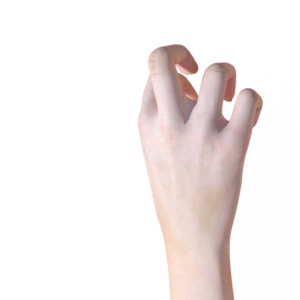
Label: rock